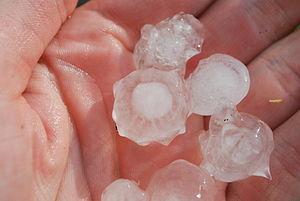
La grêle est un des types solides de précipitations atmosphériques. Elle est constituée de billes disjointes de glace dont le diamètre peut varier de quelques millimètres à une vingtaine de centimètres, mais il est en général de 5 à 50 millimètres. Le code METAR de la grêle est GR.